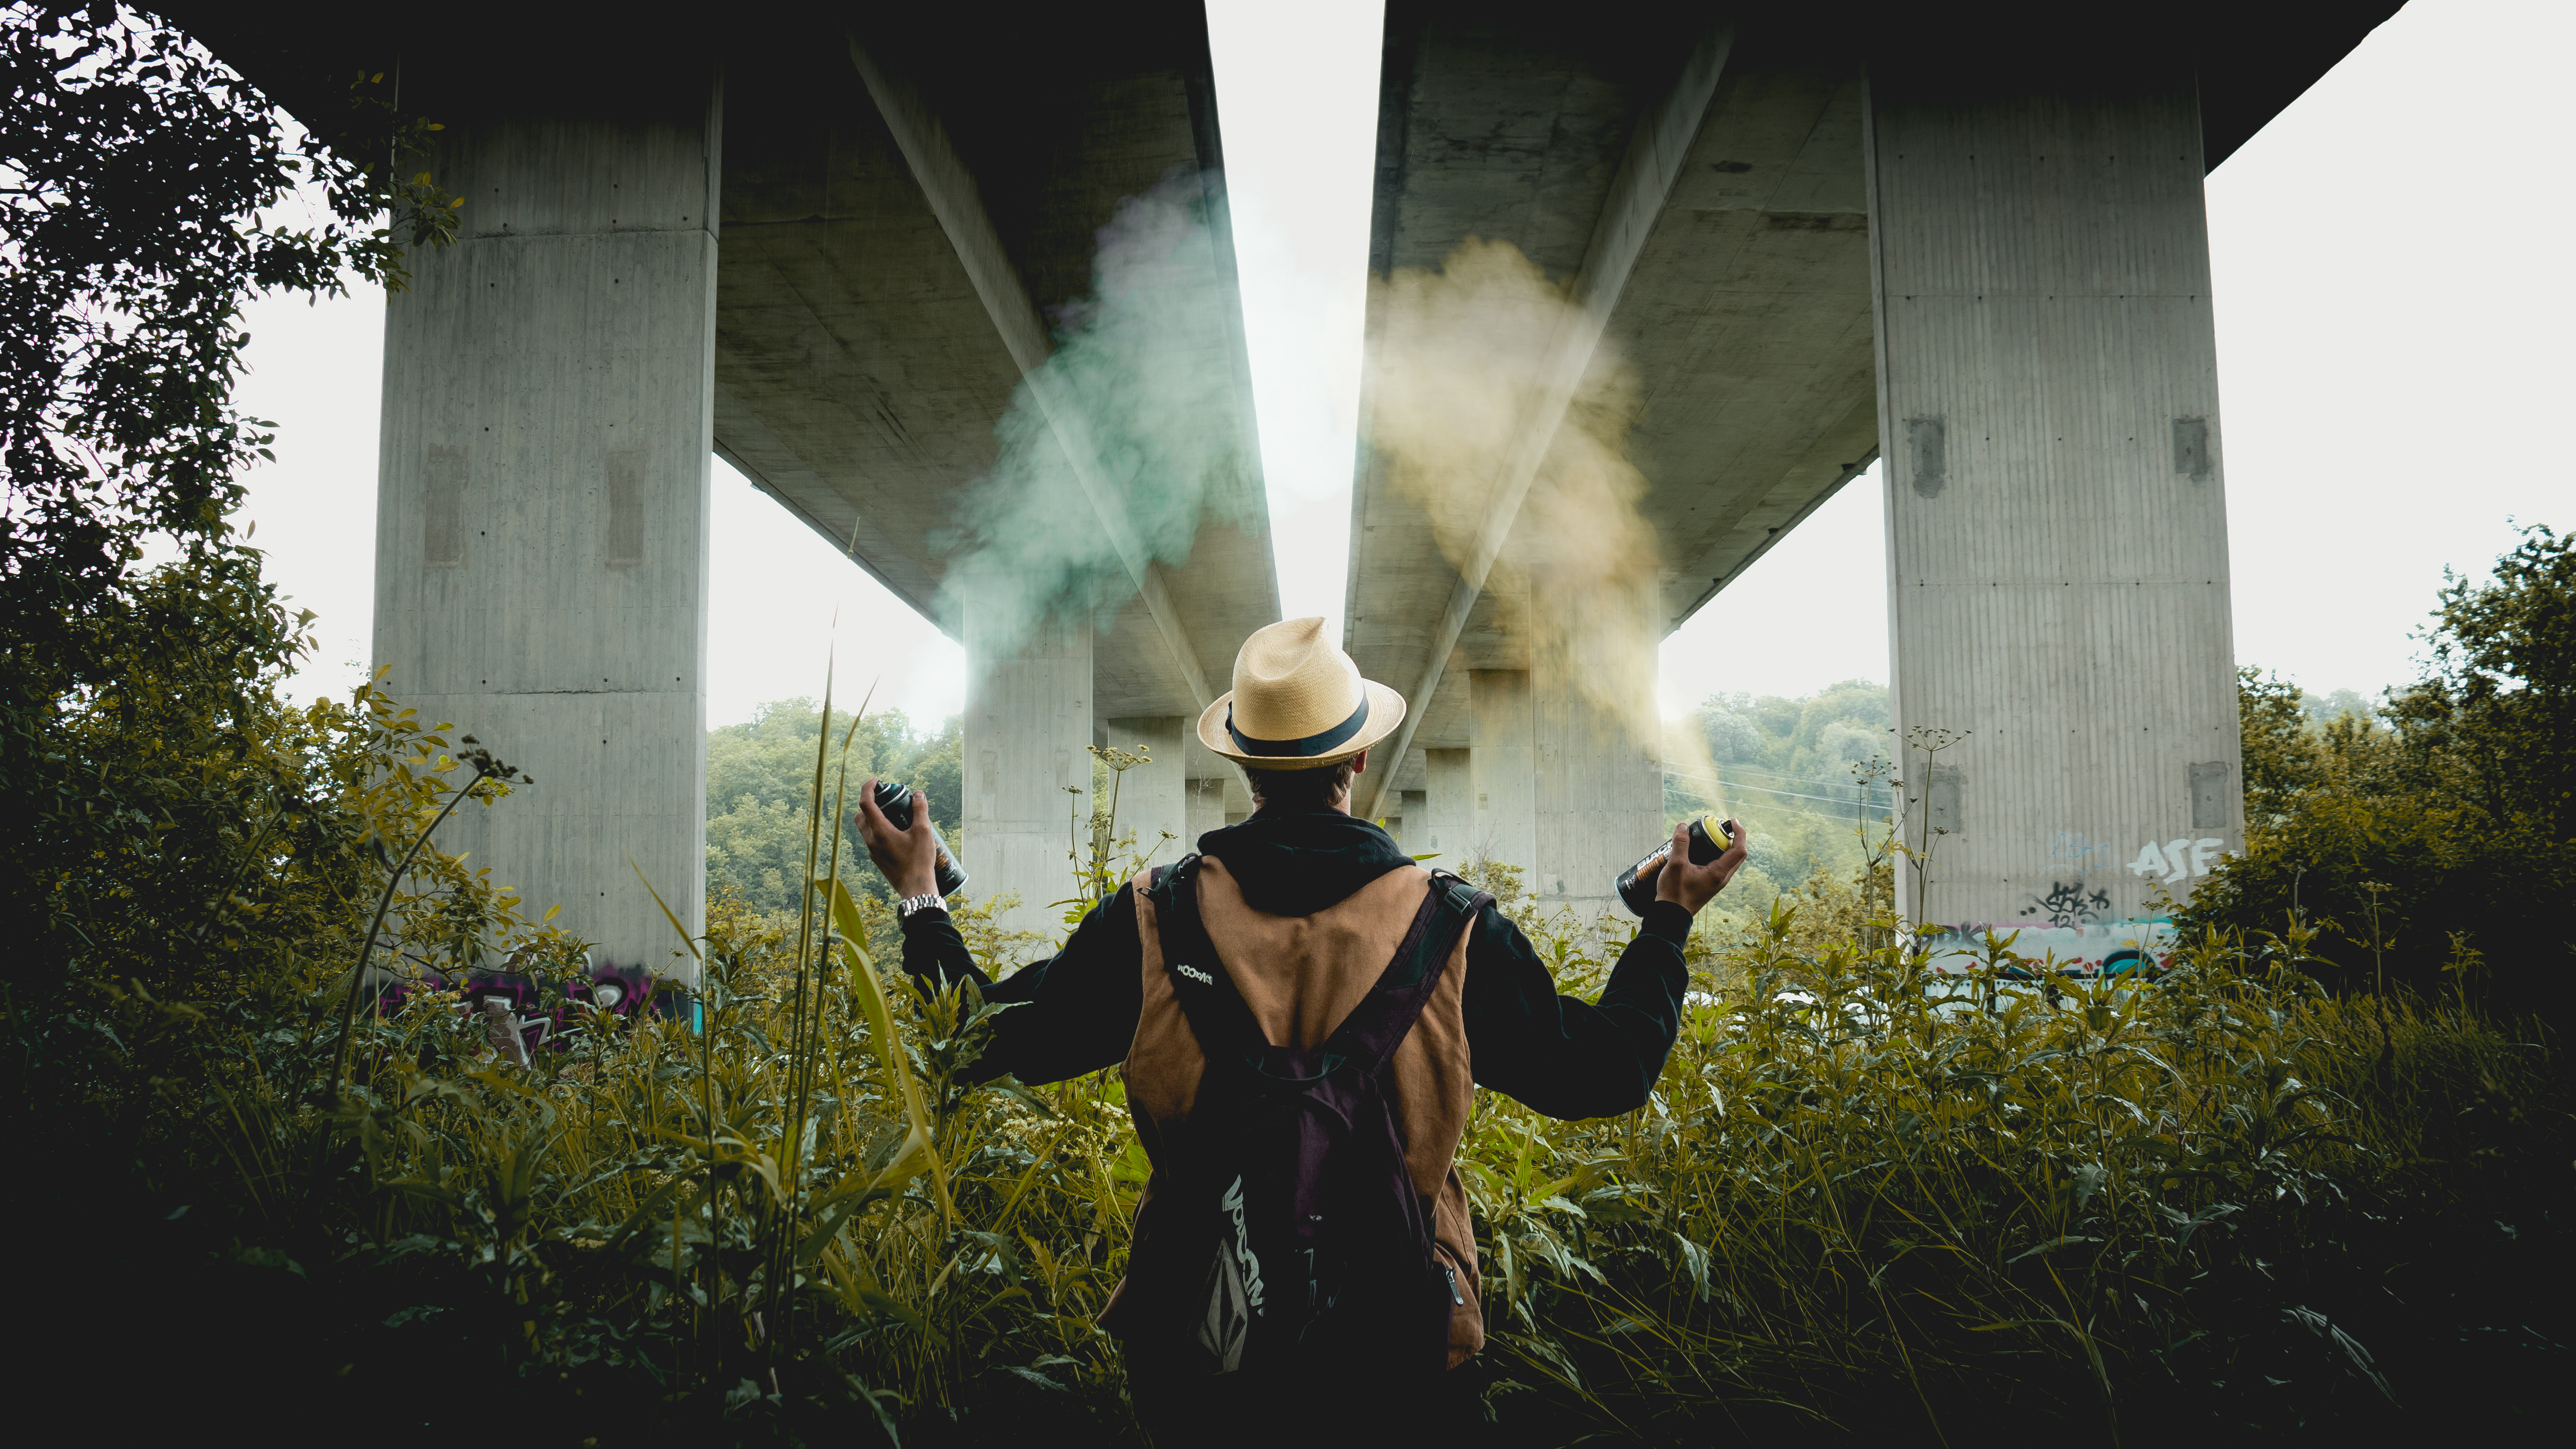
man, grass, person, bridge, plants, anime, screenshot, spraying, colored smoke